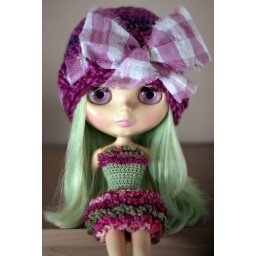
I really &amp;lt;3 this girl!Wearing a gorgeous hat by Pomponette and a dress by me :)